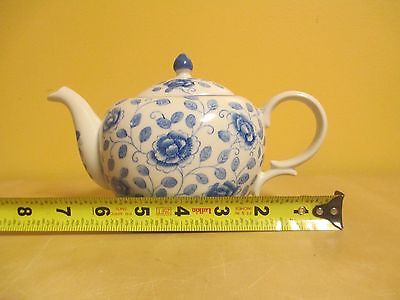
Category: kettle